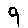
Label: 9